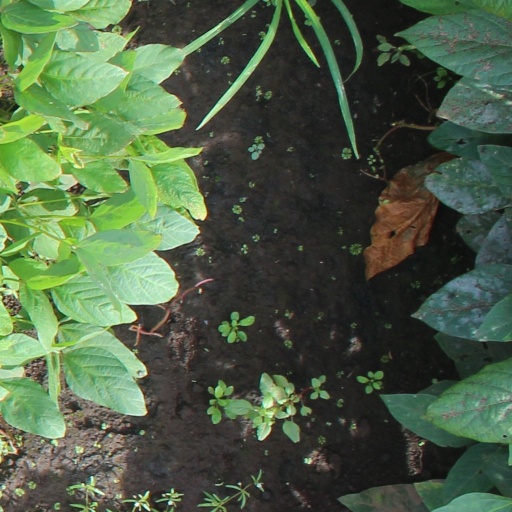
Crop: soybean